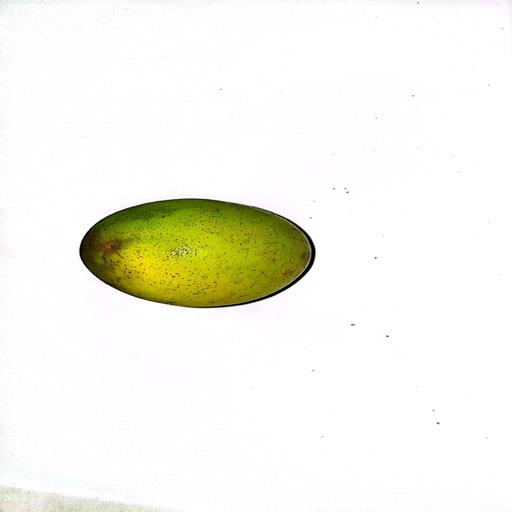
Label: healthy